Albert Van Coile

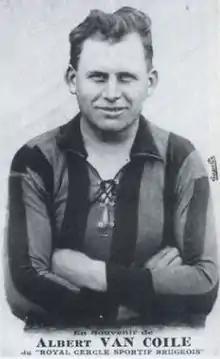

Albert Van Coile (27 March 1900 – 4 April 1927) was a Belgian footballer. He played for Cercle Brugge. He also appeared once for the Belgium national football team.